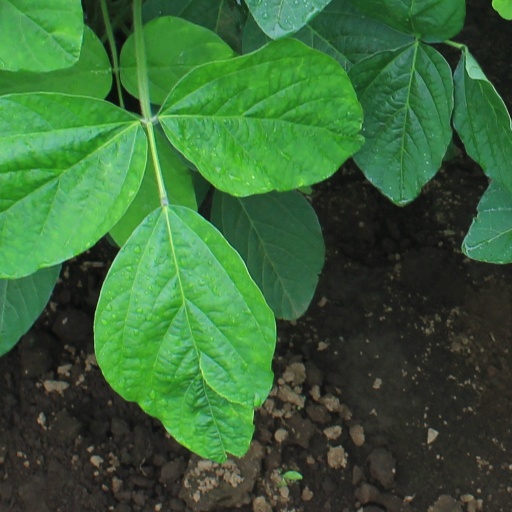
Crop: soybean